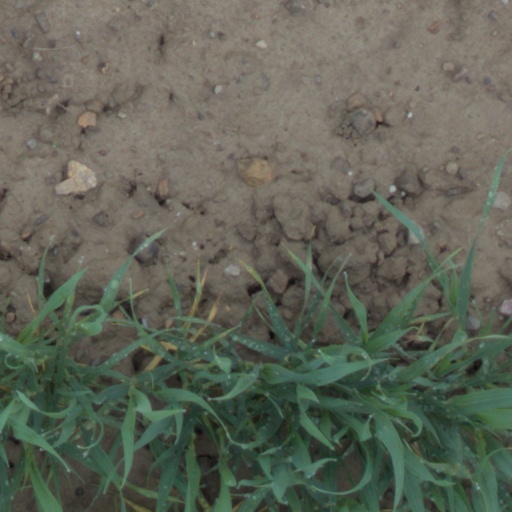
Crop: wheat